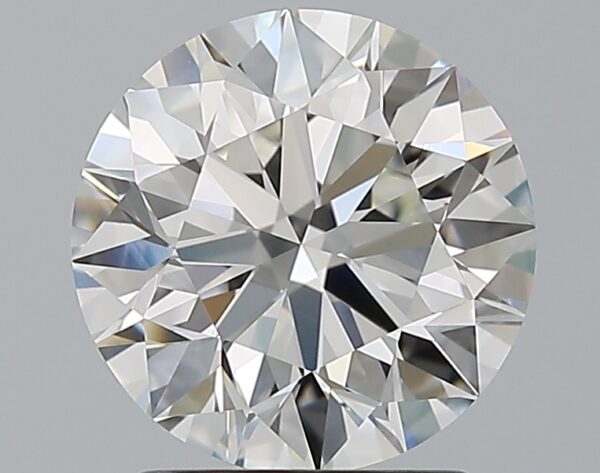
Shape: round
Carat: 2.2
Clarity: VVS1
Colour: H
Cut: EX
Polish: EX
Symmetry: EX
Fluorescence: N
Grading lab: GIA
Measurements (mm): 8.24 x 8.3 x 5.17